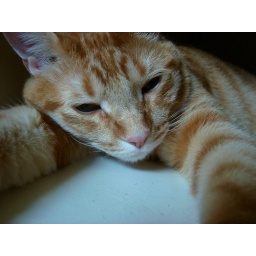
Salo was sleeping in the cabinet and lookin real cute. Thanks to Adam's camera for being better than mine.